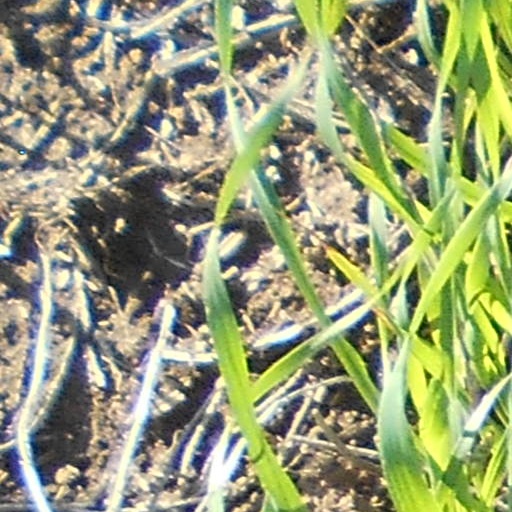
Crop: wheat